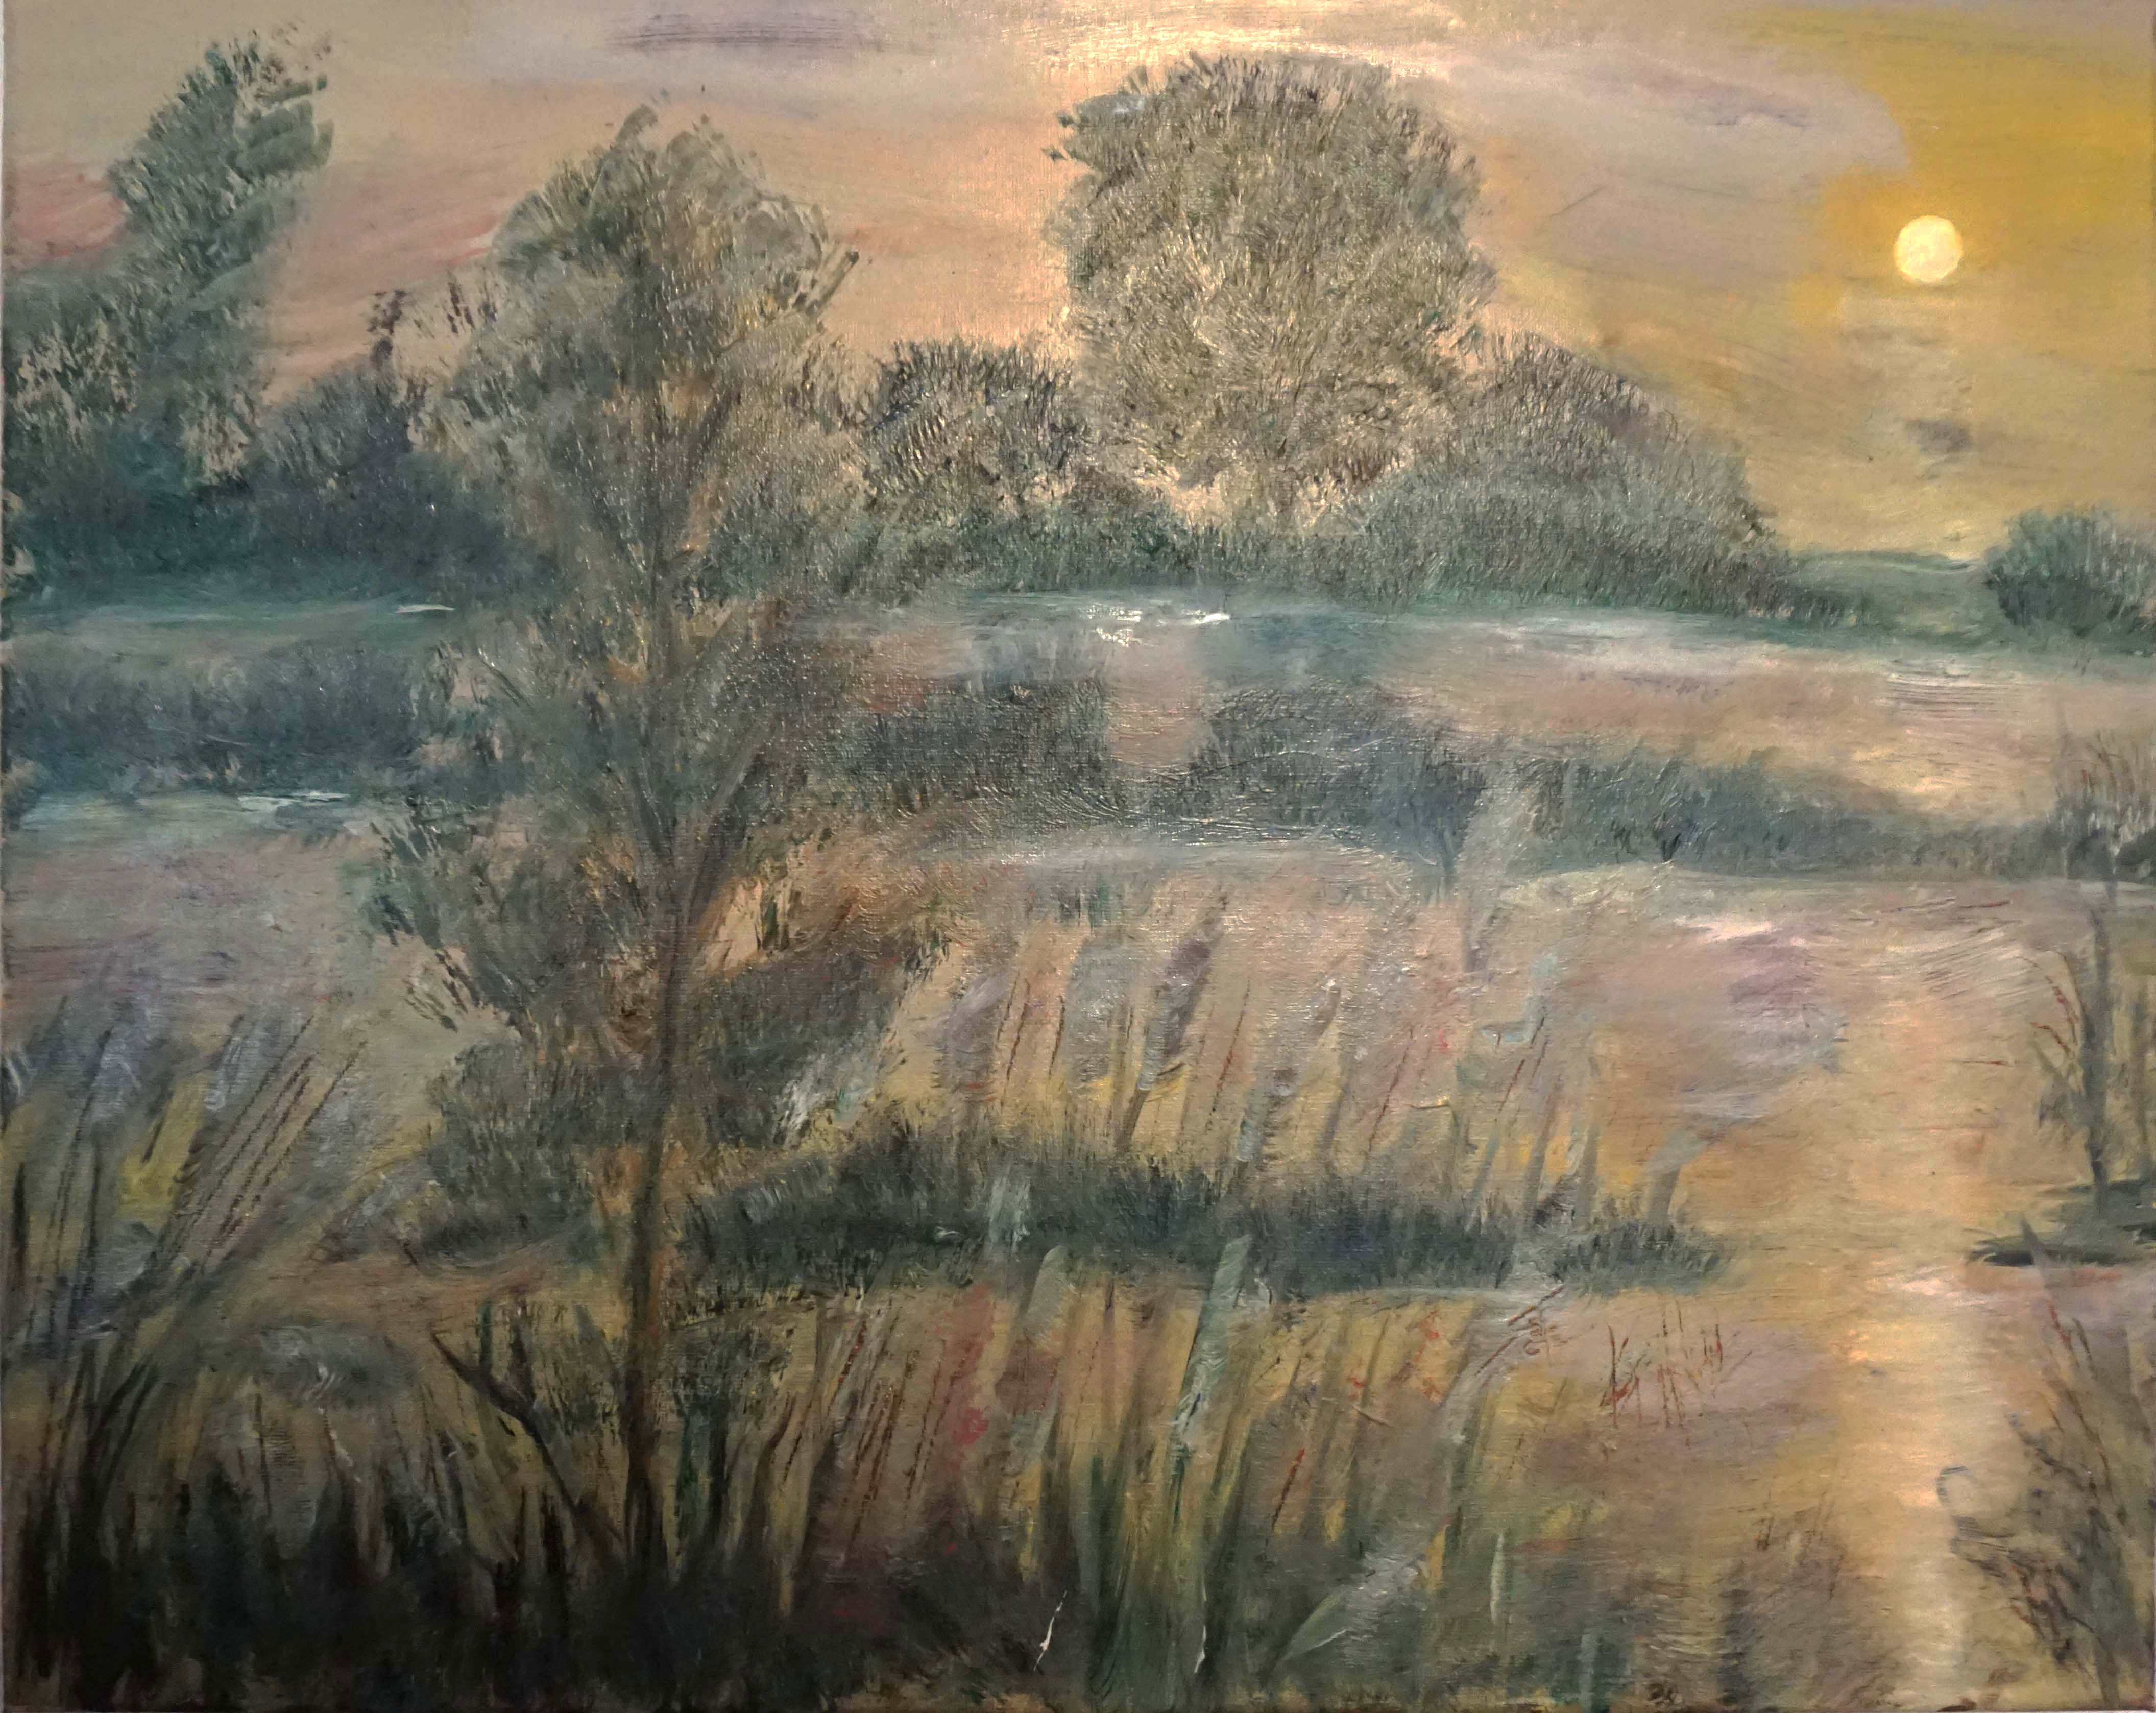
natural, landscape, natural landscape, art, artwork, Art paint, paint, grass family, sunrise, painting, sunset, dusk, modern art, evening, watercolor paint, afterglow, drawing, illustration, astronomical object, visual arts, wetland, acrylic paint, red sky at morning, perennial plant, marsh, dawn